2 Line (Sound Transit)

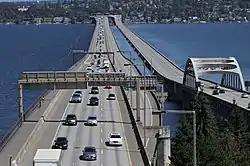
Looking east on the Homer M. Hadley Memorial Bridge in 2016

In 2005, WSDOT conducted a live load test on the Interstate 90 floating bridge using flatbed trucks carrying concrete weights to simulate the weight of light rail trains and test its performance. Using the results, which matched those from an earlier computer simulation, WSDOT concluded that the bridge could carry the weight of light rail trains after minor changes to sections of the transition spans were made during construction. Sound Transit later determined in an engineering study that rail joints could be designed to accommodate the multi-directional movement of the floating bridge, with special design considerations and speed restrictions. In 2008, the state legislature's Joint Transportation Committee commissioned an independent review of potential issues that would arise with light rail operations on the floating bridge. The panel identified 23 issues, including stray currents from the electrical system that could cause corrosion, the weight of the tracks and catenary on top of the deck, the design of the expansion joints, and a needed seismic upgrade for the bridge. The panel recommended several mitigation measures for the identified issues, which were accepted for consideration by Sound Transit, and gave the preliminary go-ahead on the project.